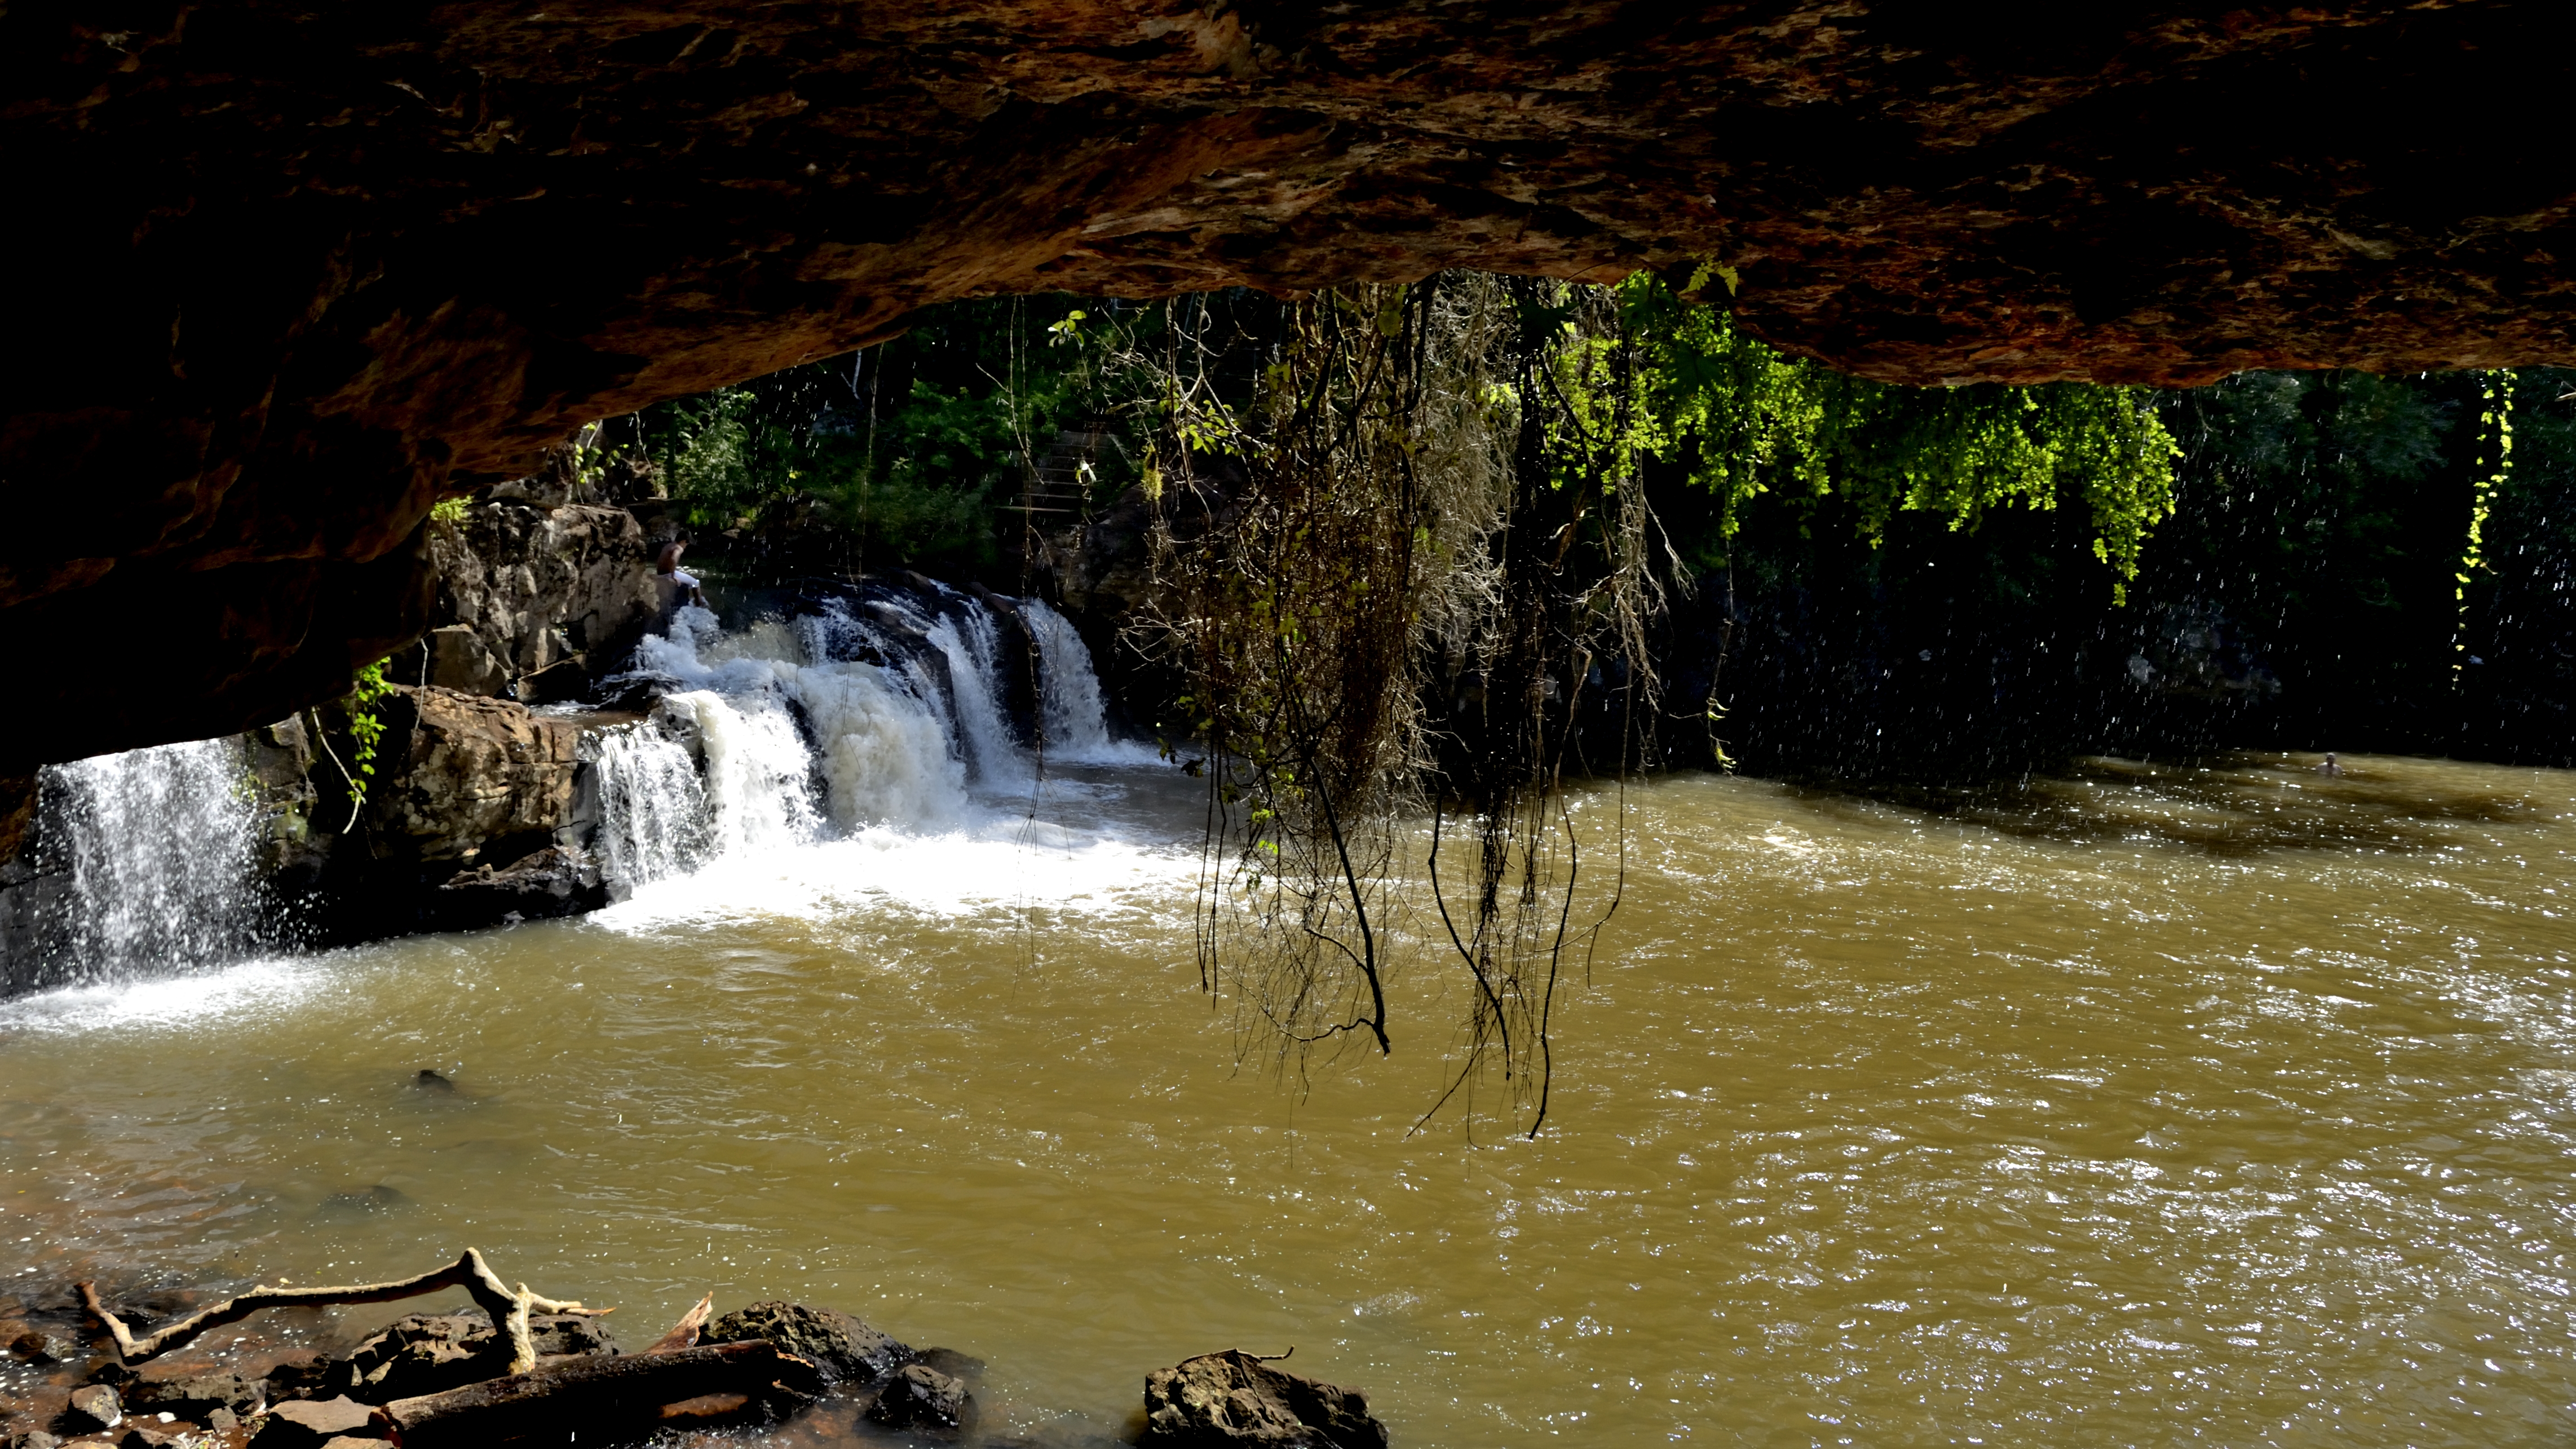
water, nature, rock, waterfall, river, formation, stream, reflection, autumn, body of water, cool image, argentina, misiones, grutaindia, water feature